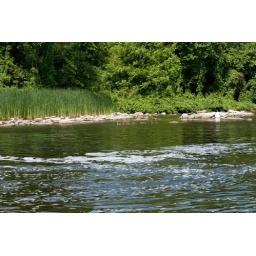
duck family swimming by